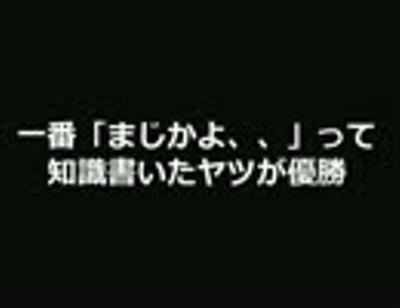
回答: トランプが52枚なのは一年が52週であるところからきている。数字を全て足すと364。ジョーカーを1足して365日となる。